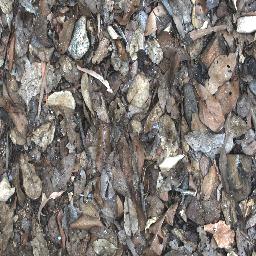
Label: negative